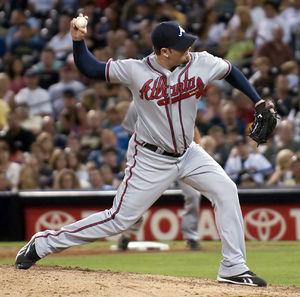
Peter Michael Moylan, né le 2 décembre 1978 à Perth en Australie, est un lanceur droitier de la Ligue majeure de baseball sous contrat avec les Royals de Kansas City.